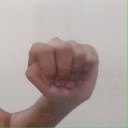
अक्षर: ठ